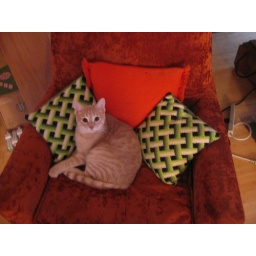
orange cat in an orange chair